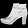
Label: Ankle boot